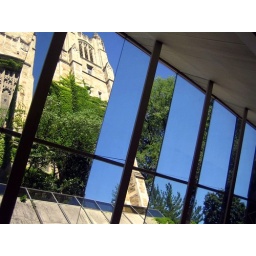
studying in the library - that blue sky mocked me all day.